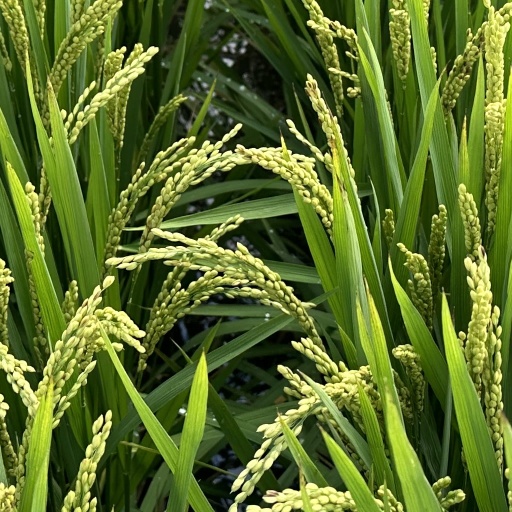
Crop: rice